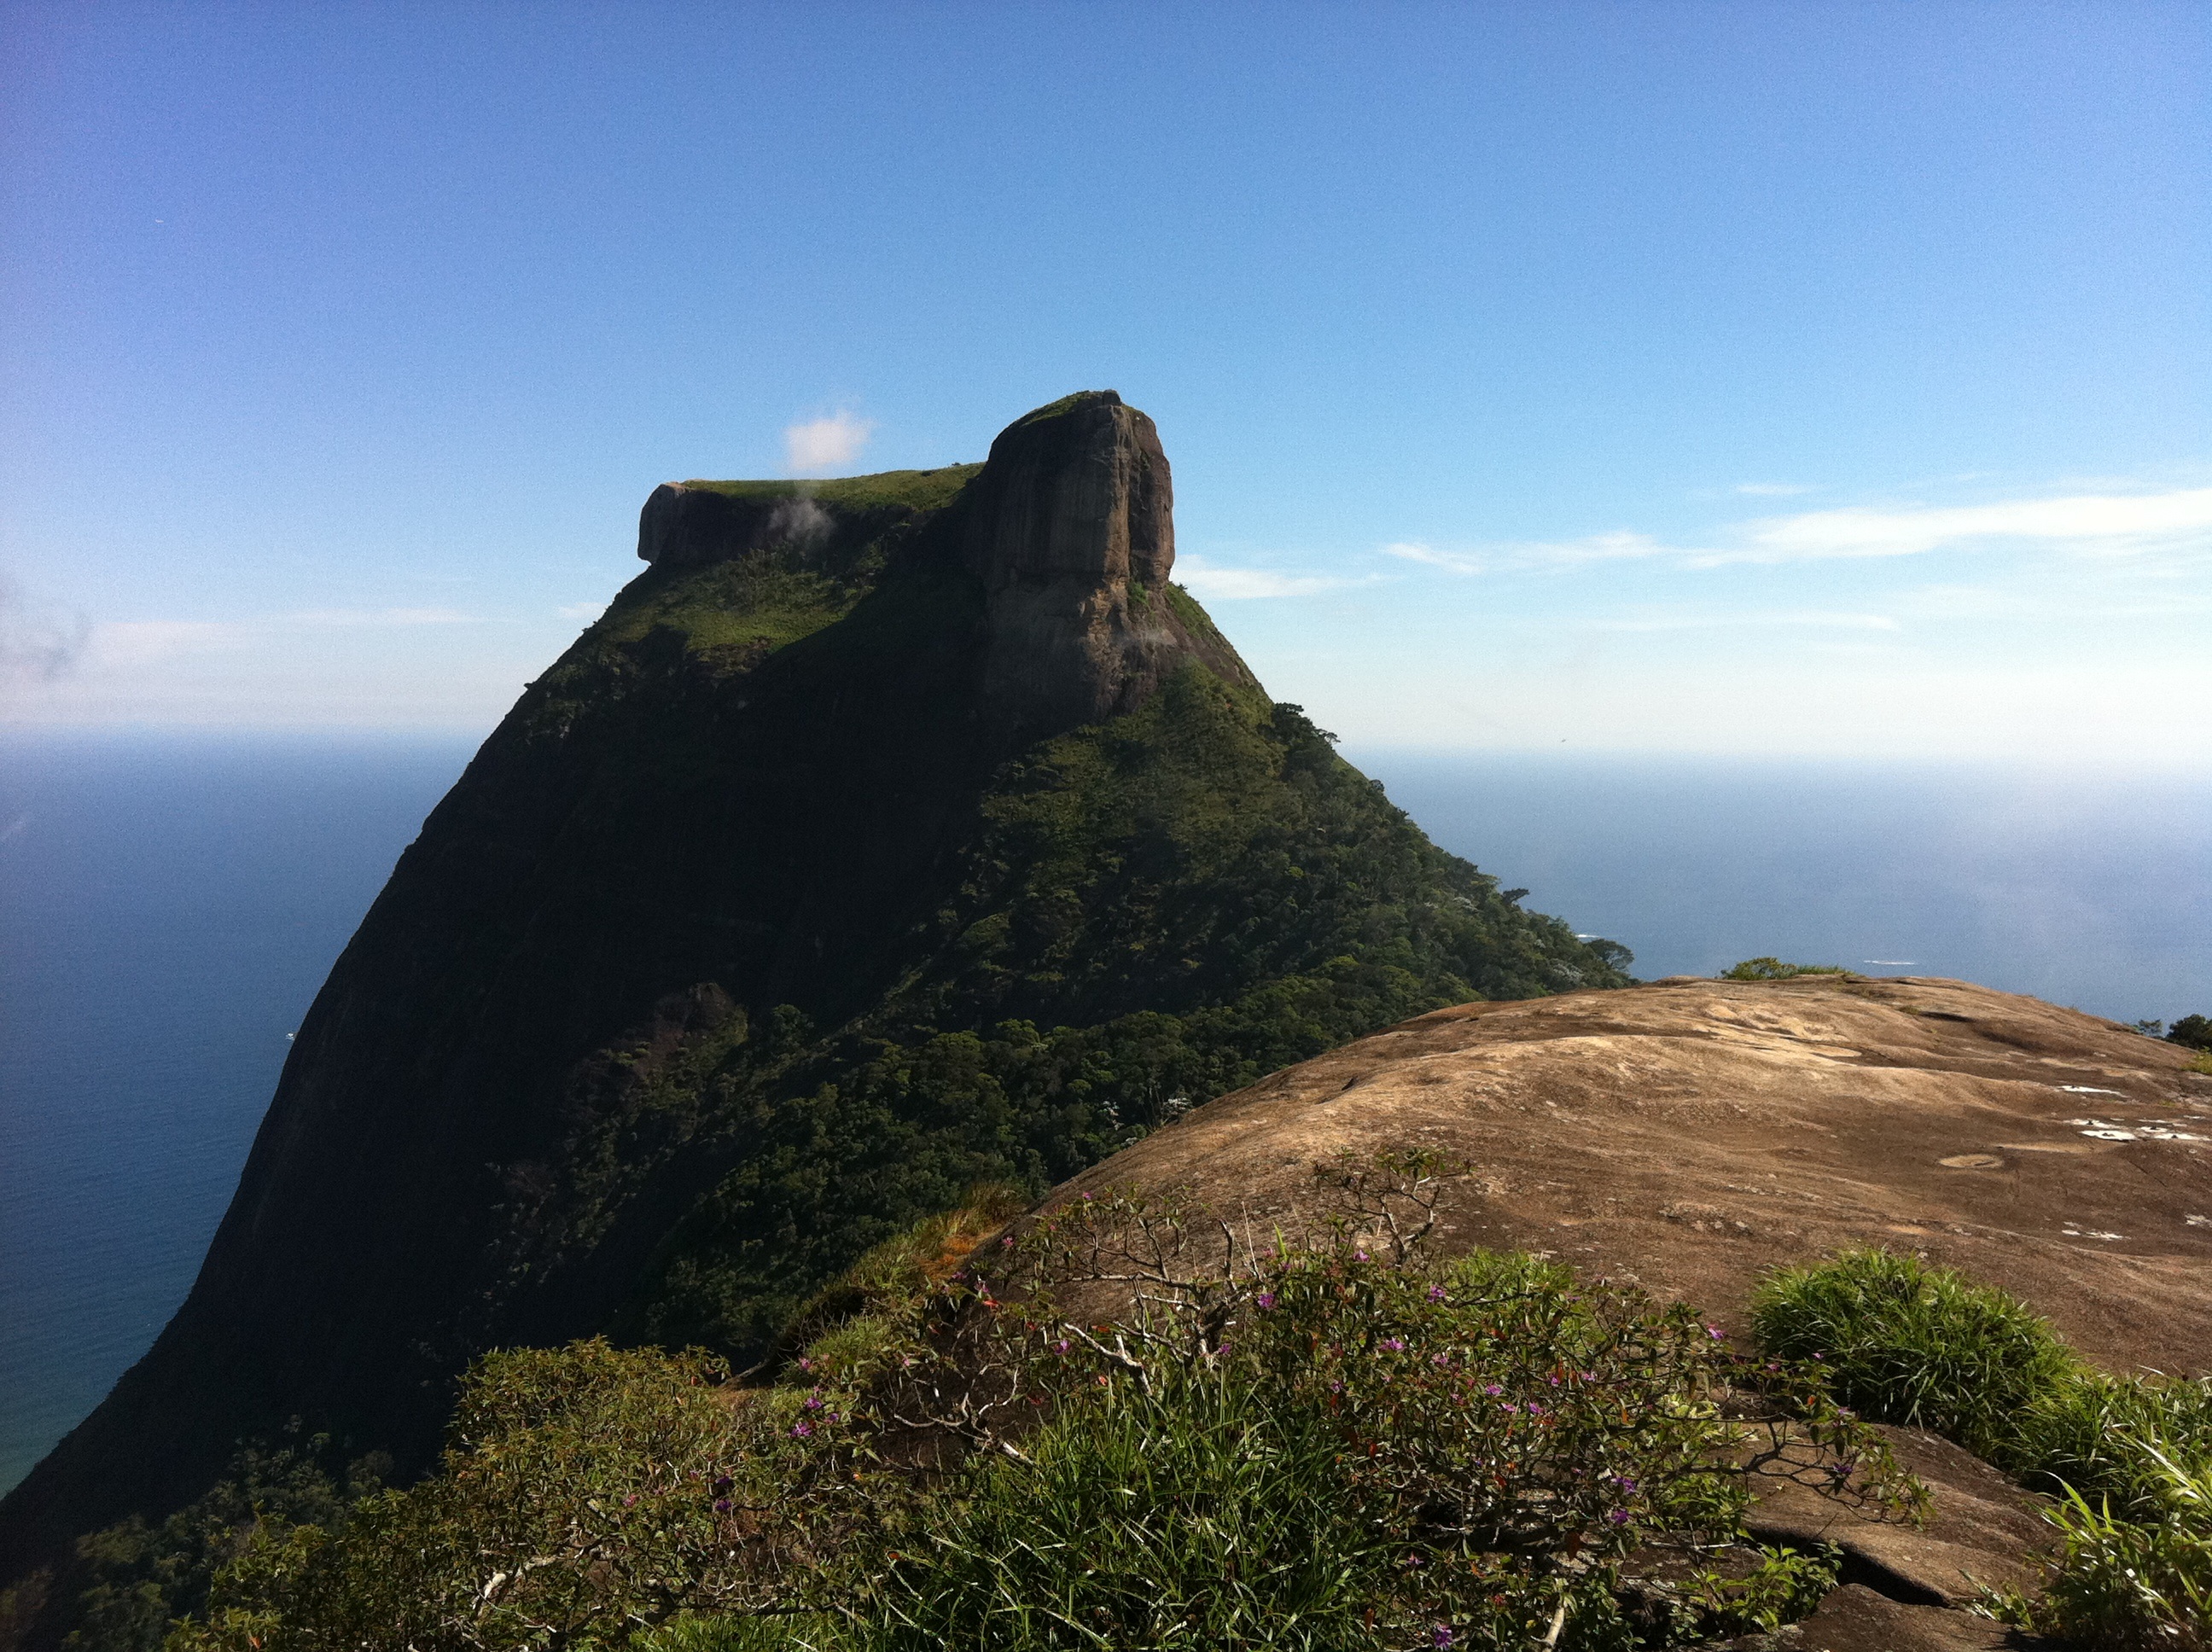
landscape, sea, coast, nature, rock, walking, mountain, hill, adventure, mountain range, stone, cliff, highland, terrain, ridge, summit, geology, plateau, fell, cape, pedra da g vea, landform, geographical feature, mountainous landforms